Summer of '69

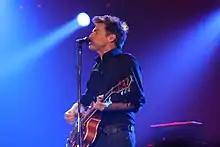
Adams during his 2009 concert in Peterborough, Ontario, Canada

Upon the release of the album "Reckless" in November 1984, "Summer of '69" received some airplay on album-oriented rock radio stations but was mostly overshadowed by the tracks "Run to You" and "It's Only Love", only managing to reach number 40 on "Billboard"'s Top Rock Tracks chart. After it was released as a single in June 1985, "Summer of '69" climbed to number 5 on the "Billboard" Hot 100 and helped push "Reckless" to the number one position on the "Billboard" 200 album chart in August 1985. Like the previous single released from "Reckless", "Heaven", "Summer of '69" was a commercial success worldwide. On the UK Singles Chart, "Summer of '69" debuted at number fifty-nine, and managed to climb up the chart, and two weeks later reached its peak position of 42, on August 24, 1985. The single remained on the country's chart for four consecutive weeks from August to September 1985, before falling out of the top 100. The track debuted in New Zealand at number twenty-two on September 22, and peaked at number seven in the fifth week on the New Zealand Singles Chart. The song debuted at 95 on the Canadian "RPM" Singles Chart on June 29, 1985, jumping to fifty in its second week and peaking at eleven on September 14, 1985, after spending seven weeks on the chart.